You're Not You (novel)

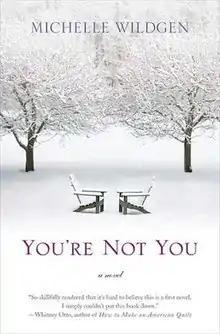
First edition

You're Not You is the debut novel by U.S. author Michelle Wildgen. It was published by St. Martin’s Press in 2006 and concerns a college student who cares for a classical pianist suffering with Lou Gehrig's disease.